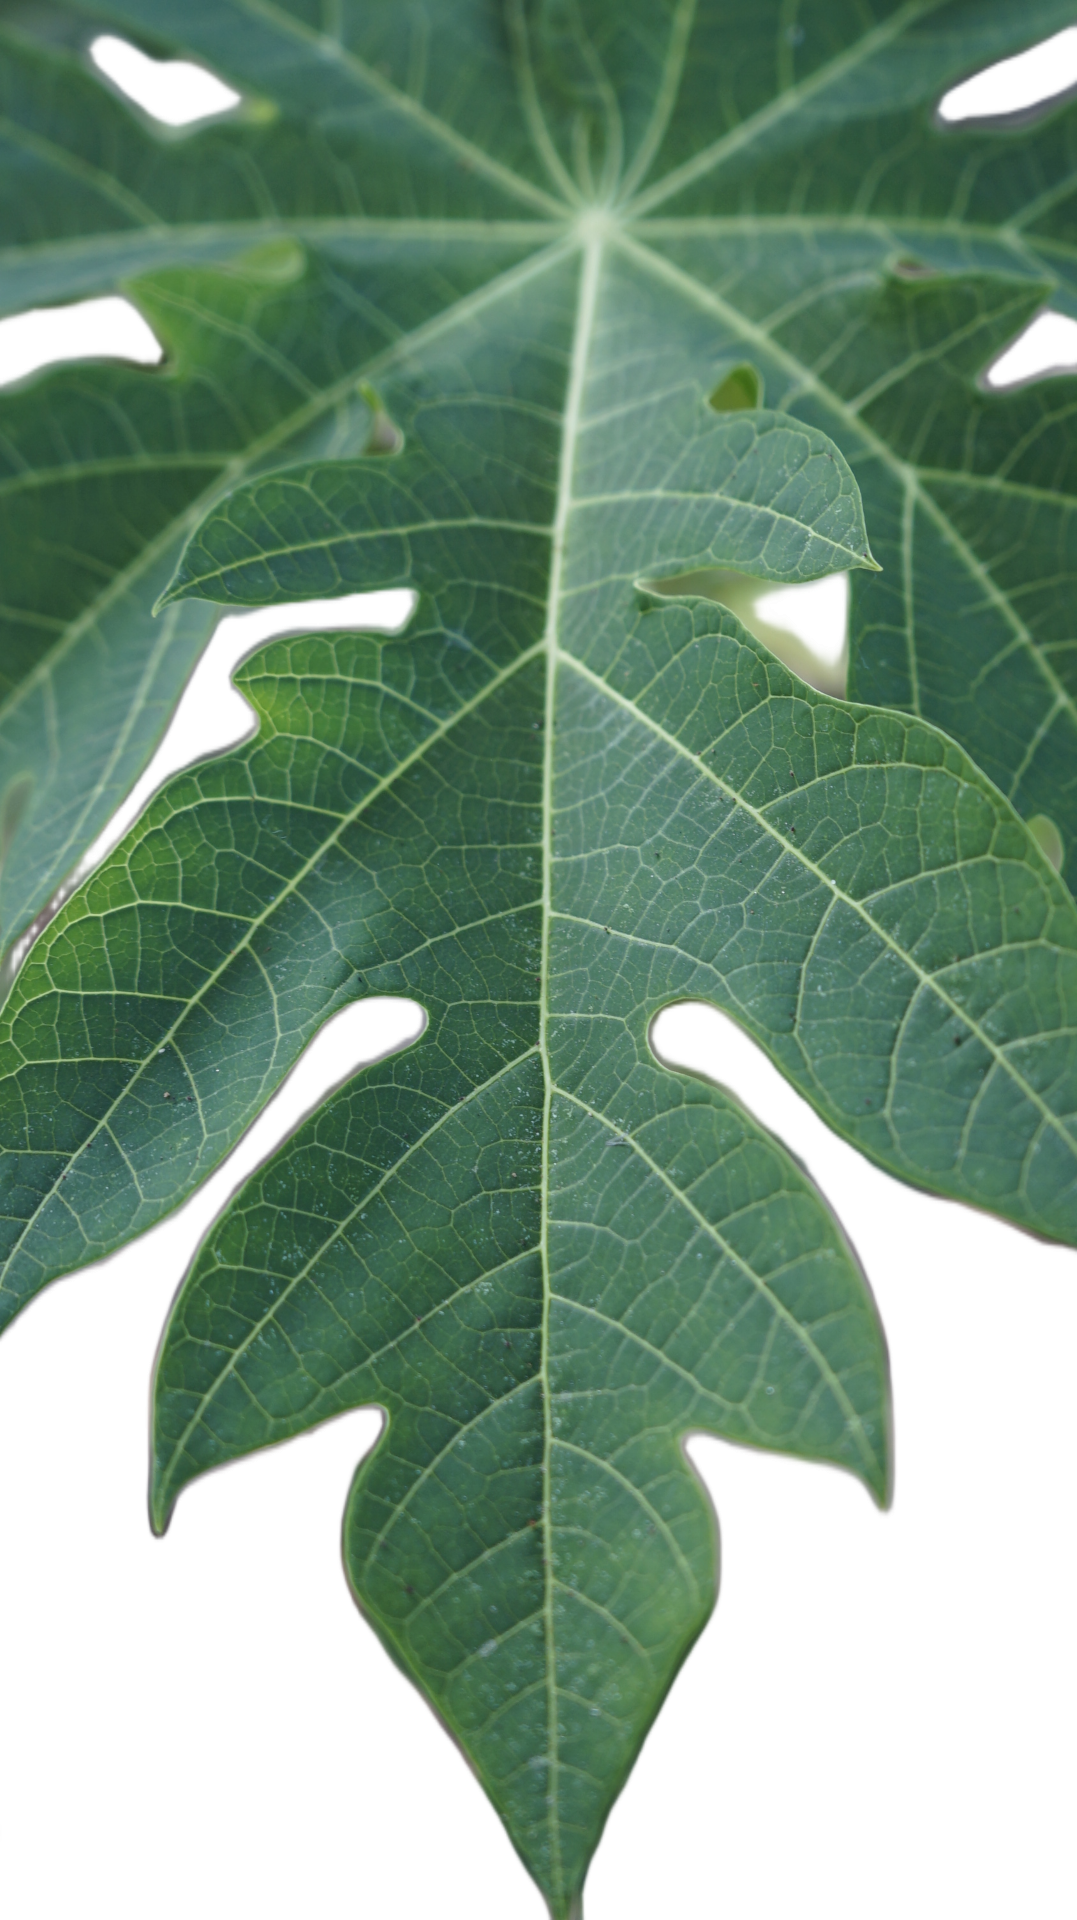
Crop: Papaya
Label: Healthy_leaf